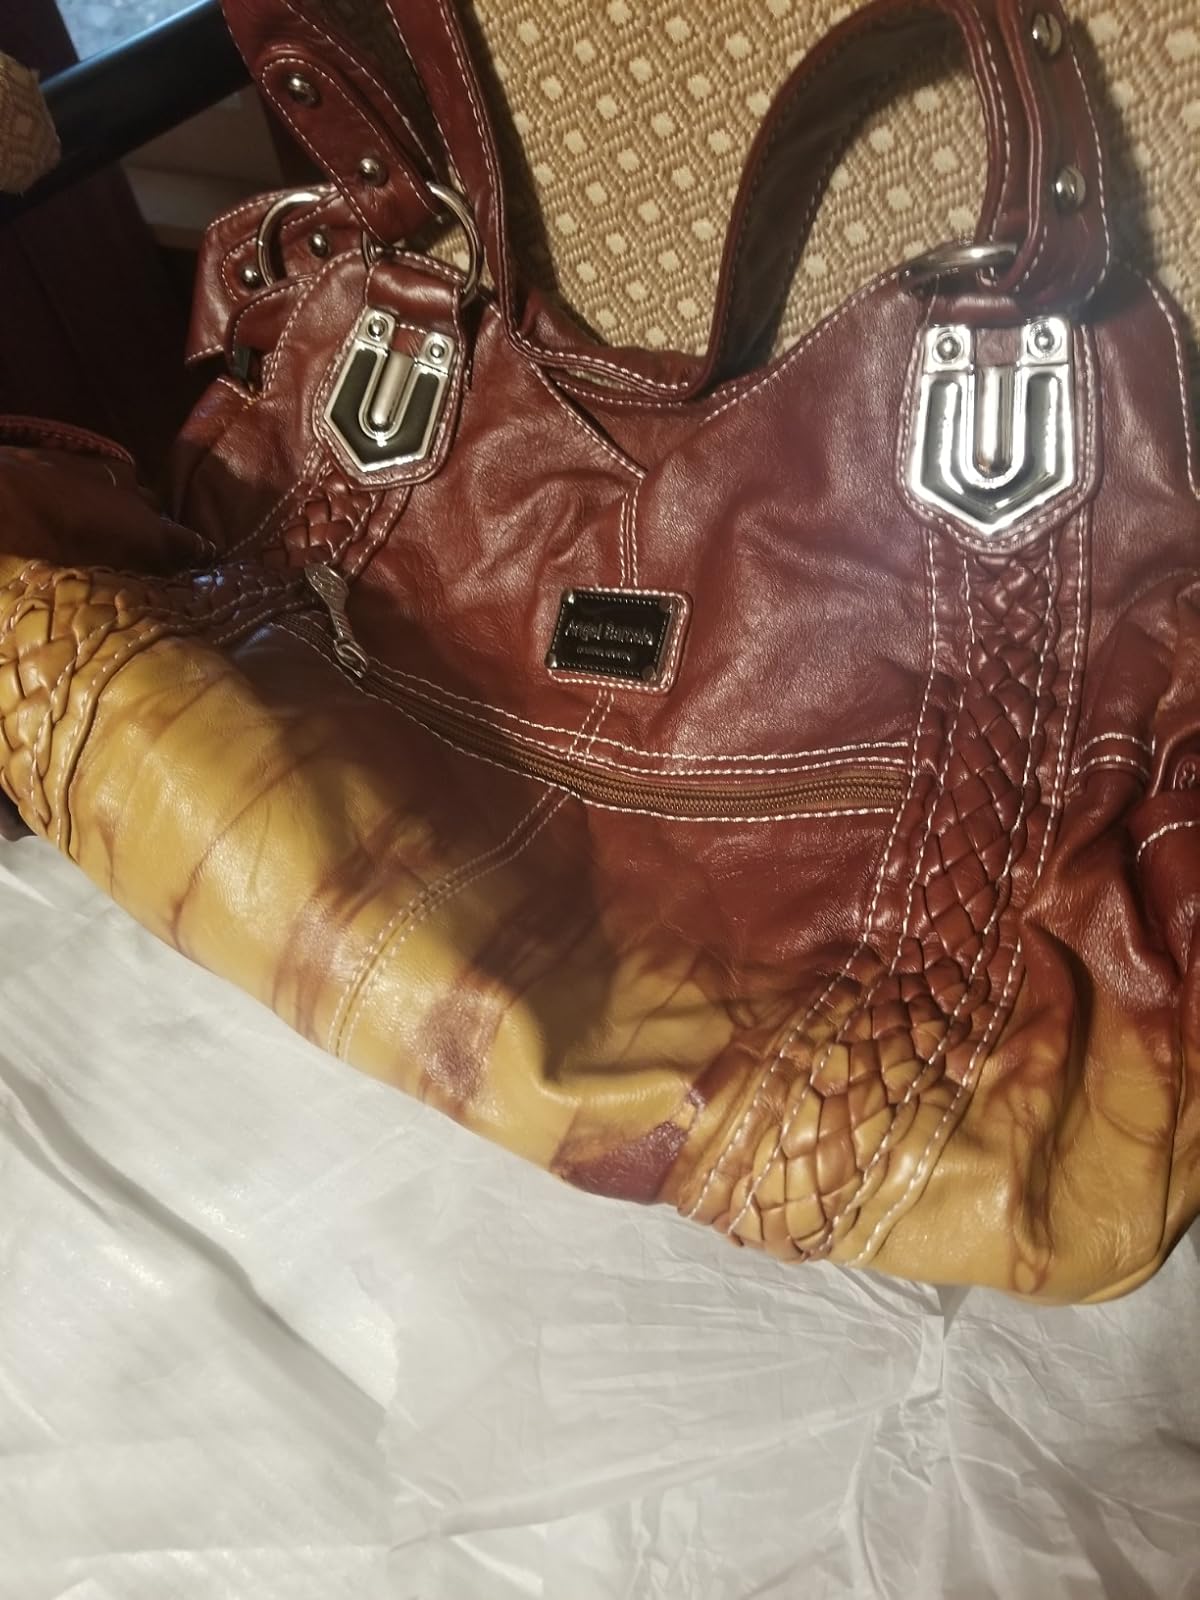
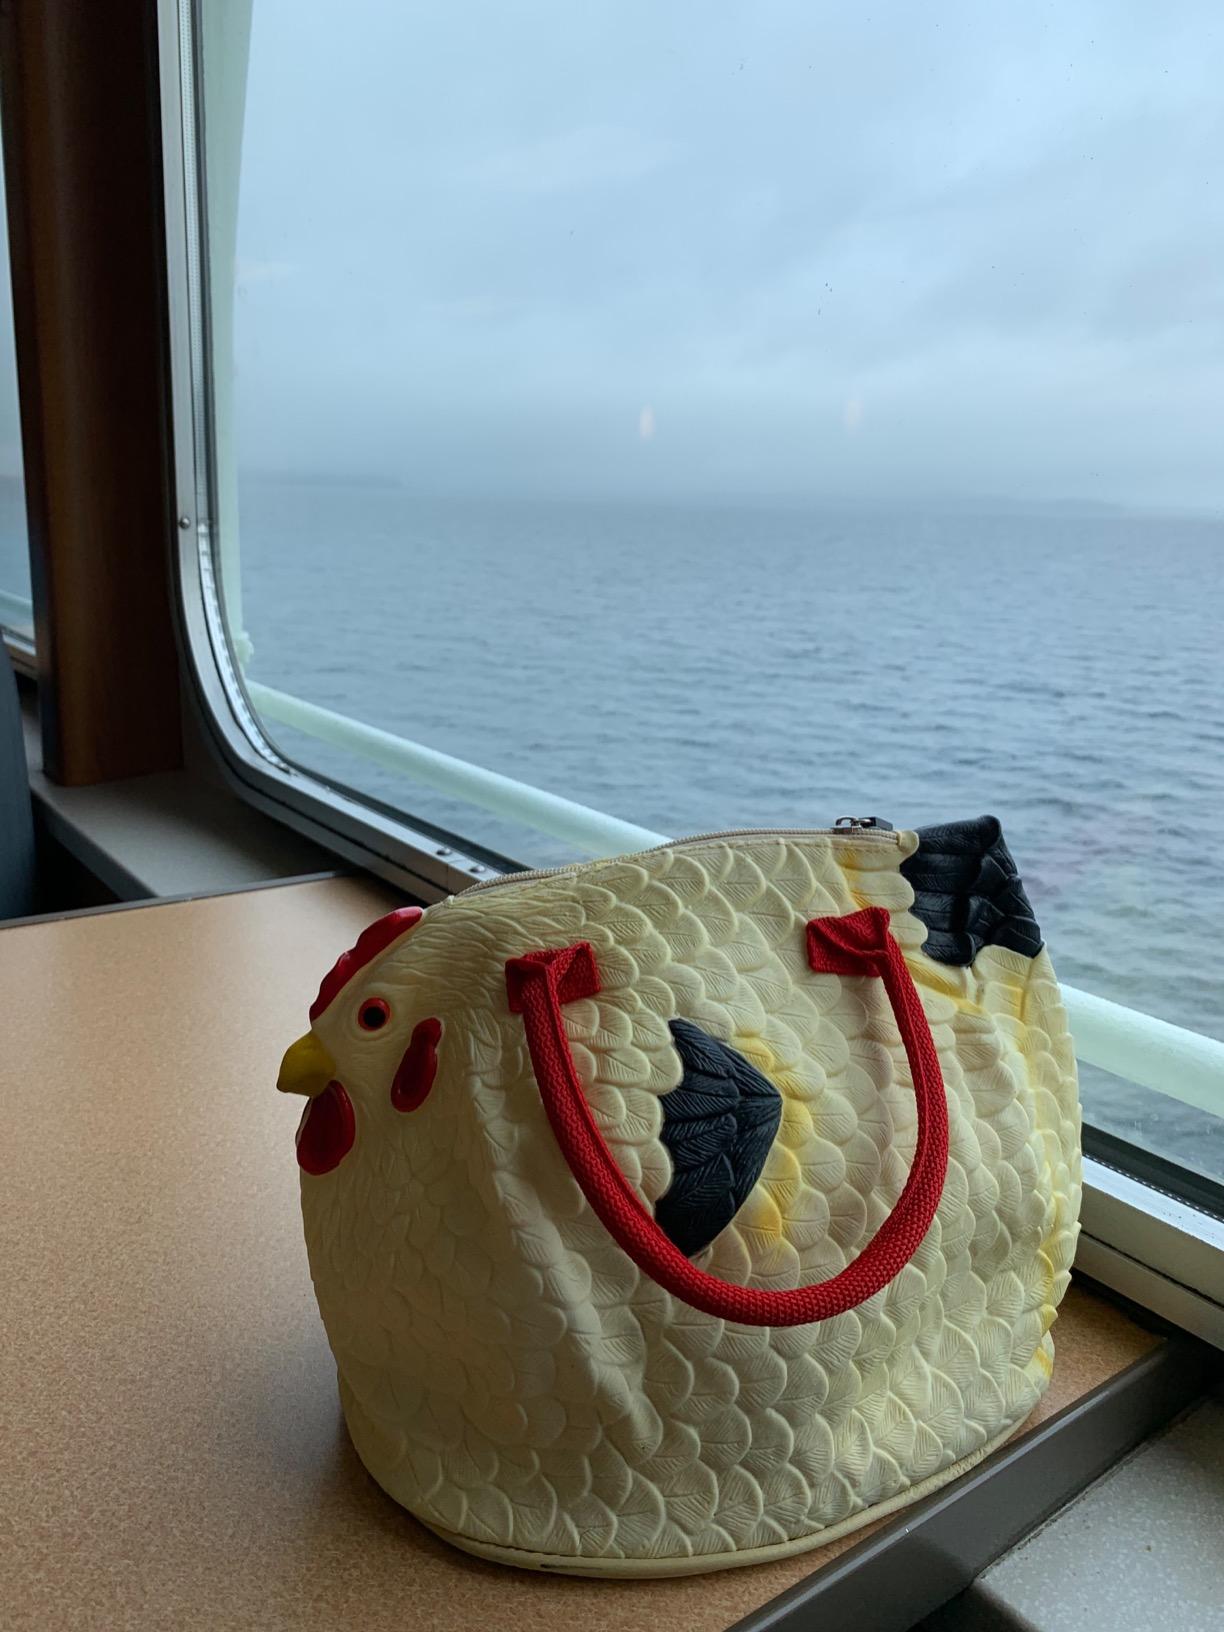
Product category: accessories_handbag
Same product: no